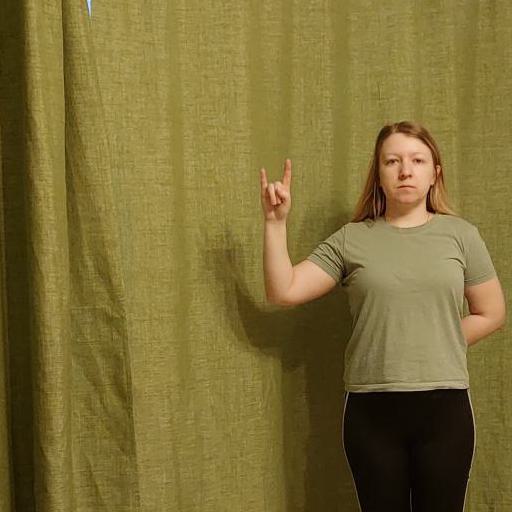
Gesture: rock